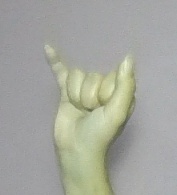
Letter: ya